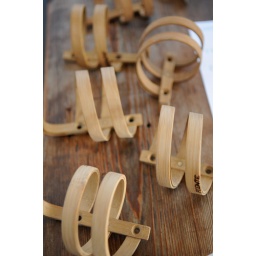
Bamboo water bottle cages by Paul Conte.